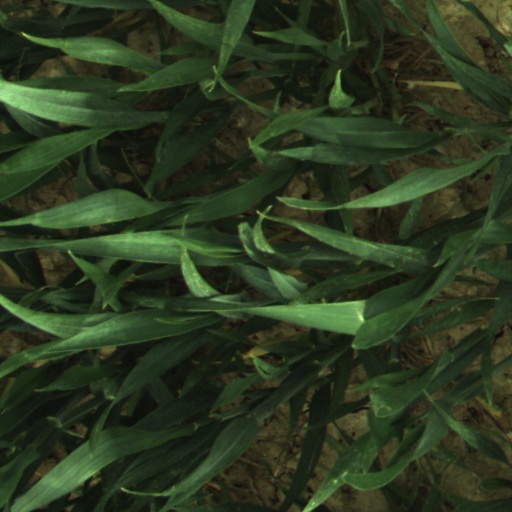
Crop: wheat